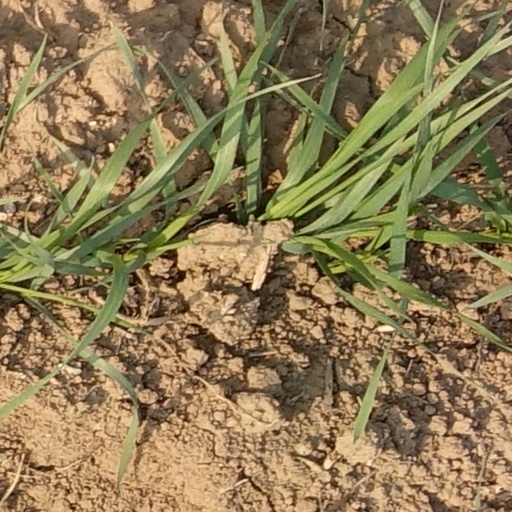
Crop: wheat